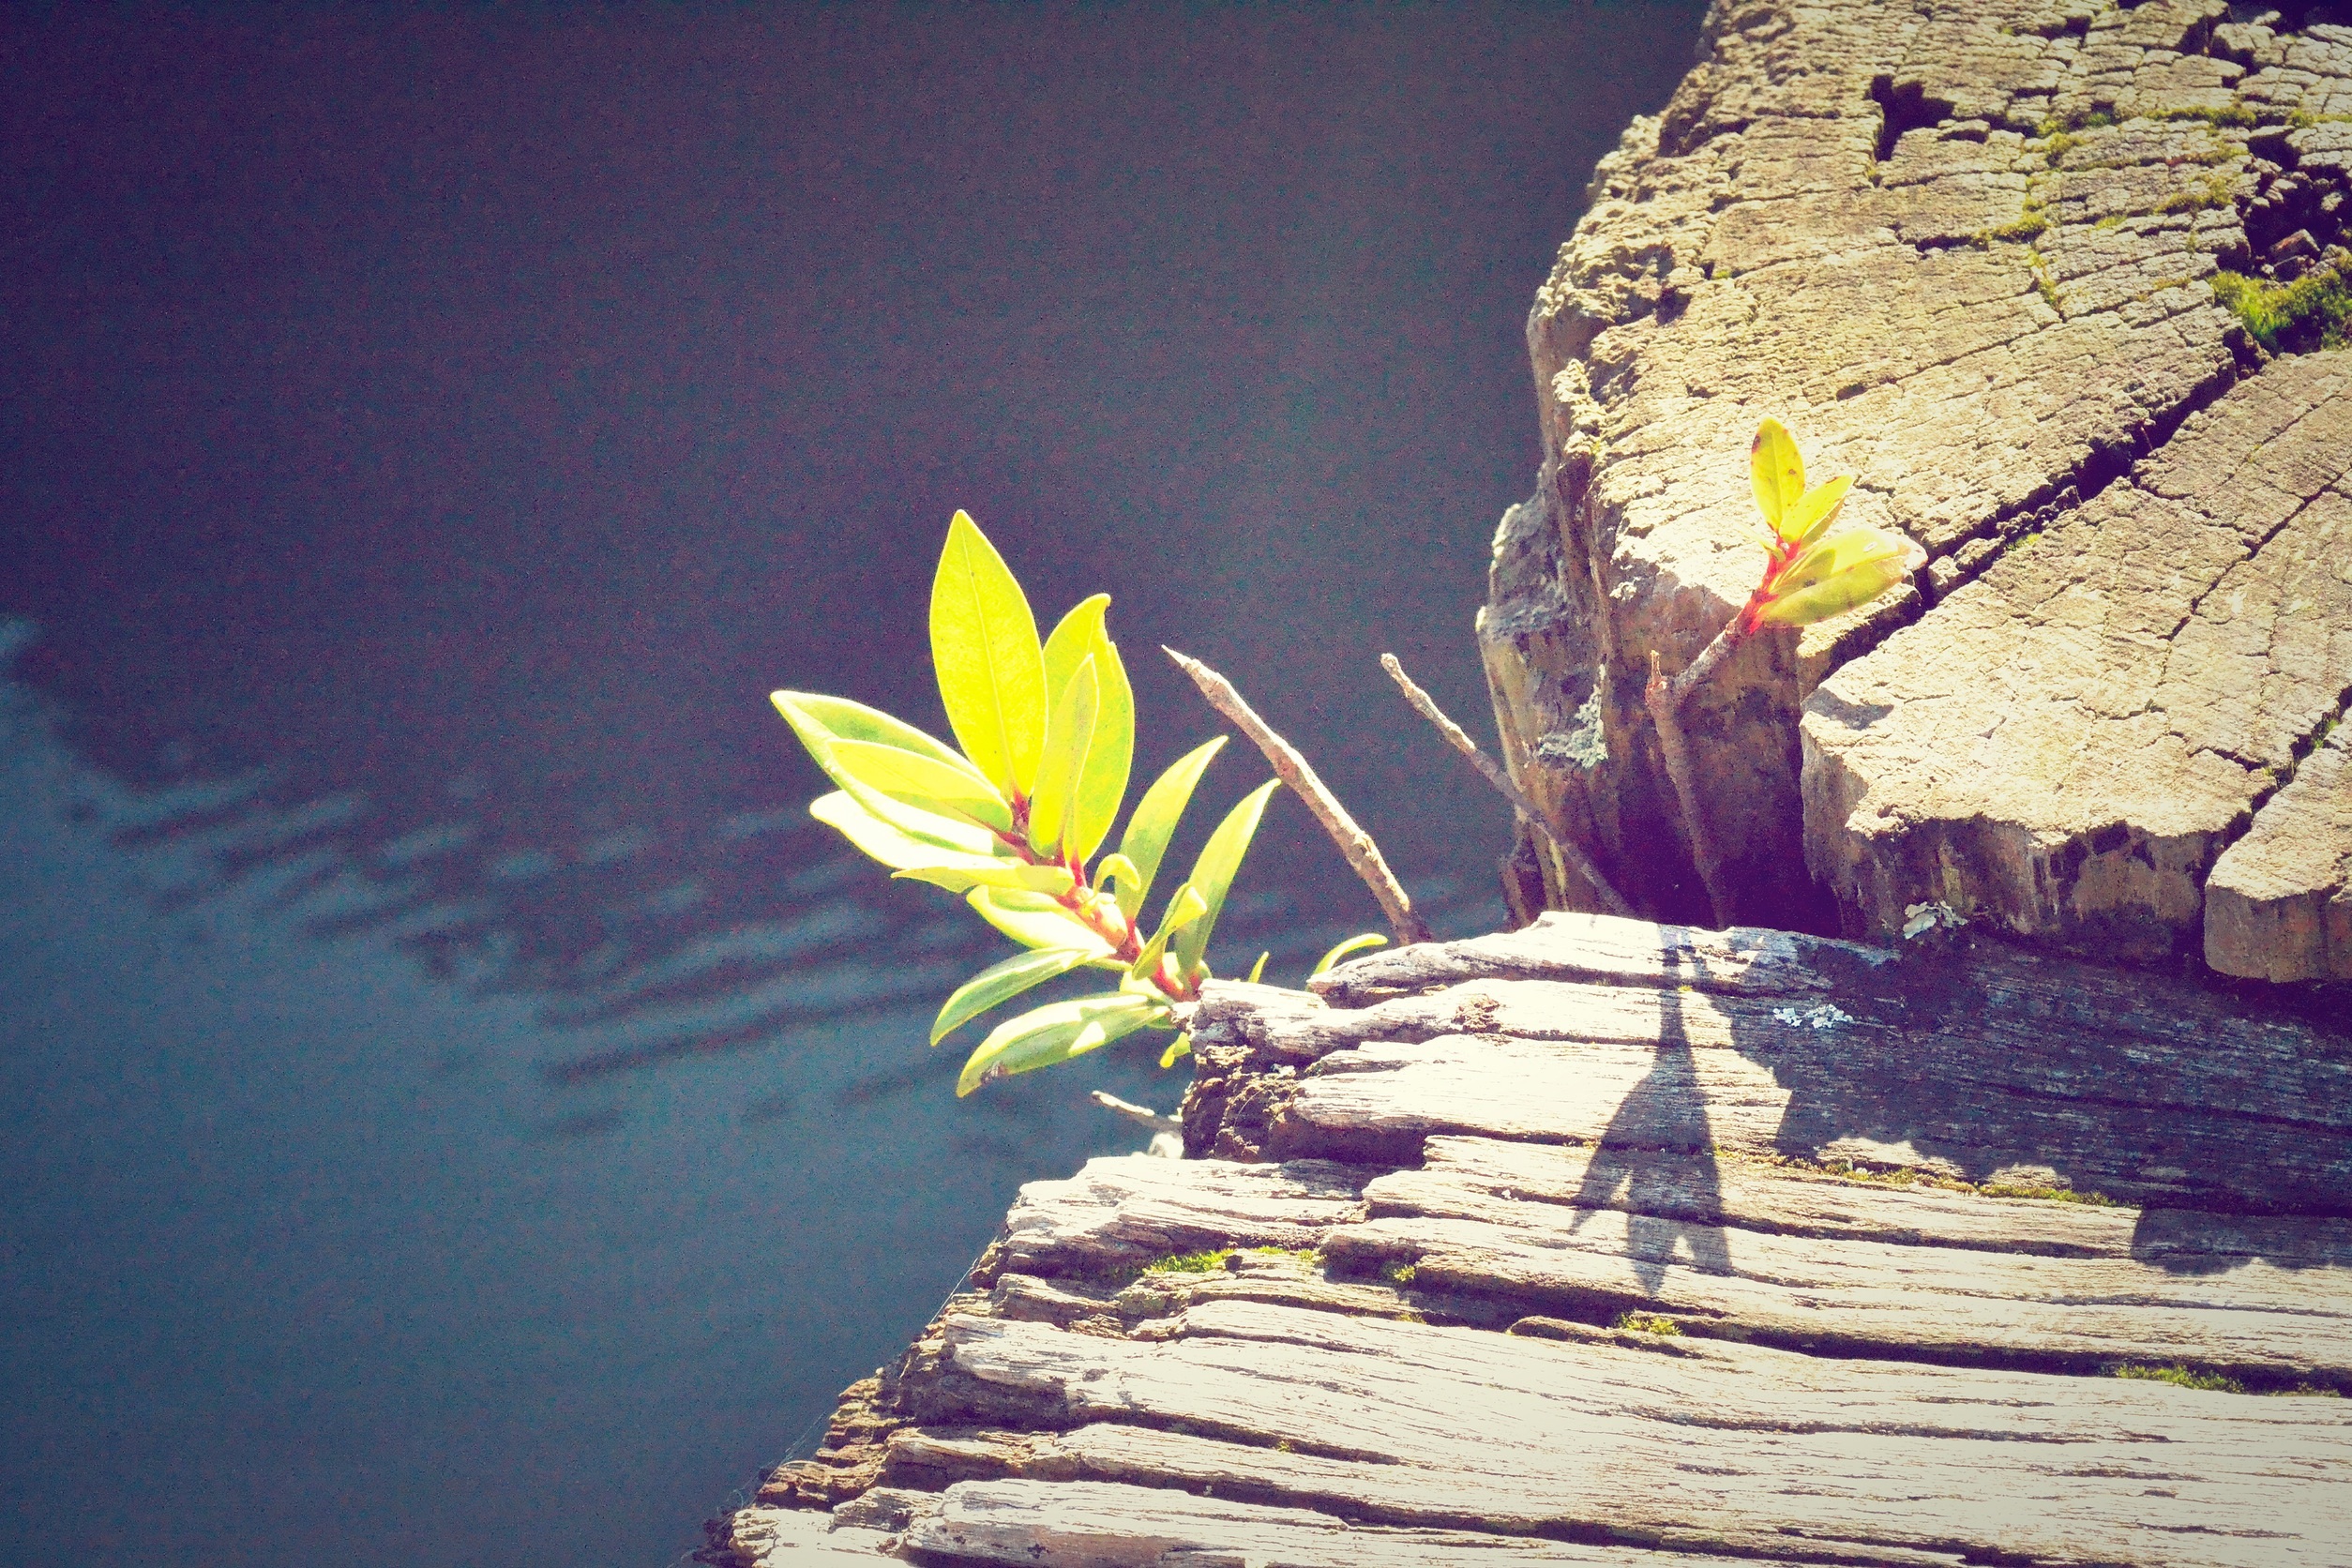
sea, tree, water, nature, rock, light, wood, sunshine, sunlight, leaf, flower, reflection, color, blue, yellow, terrain